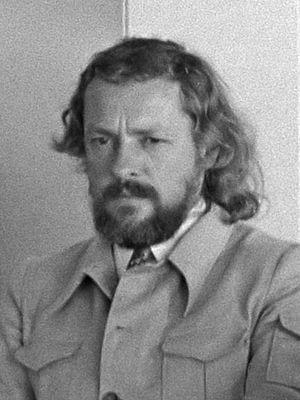
Hugo Raes, né le 26 mai 1929 à Anvers et mort le 23 septembre 2013 dans la même ville, est un écrivain et poète belge d'expression néerlandaise.